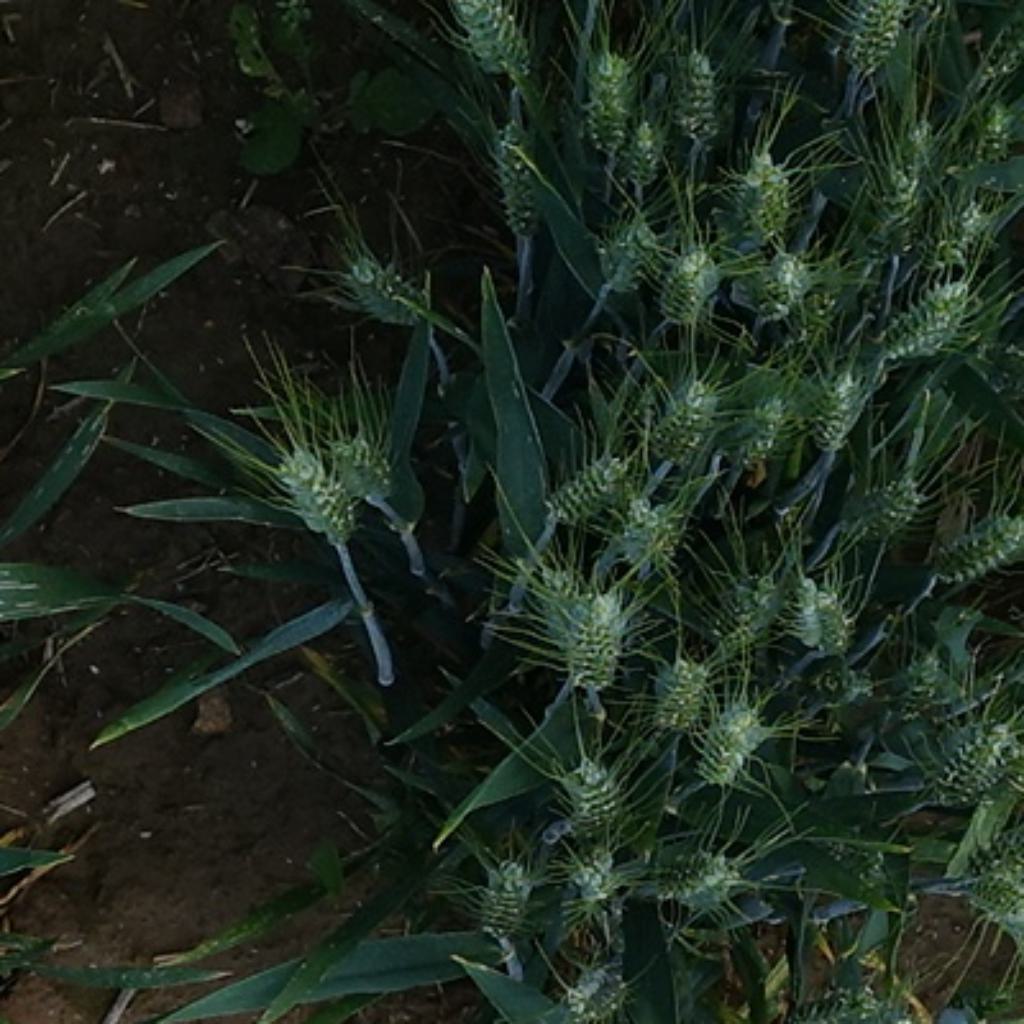
Country: France
Location: VLB
Wheat development stage: Filling